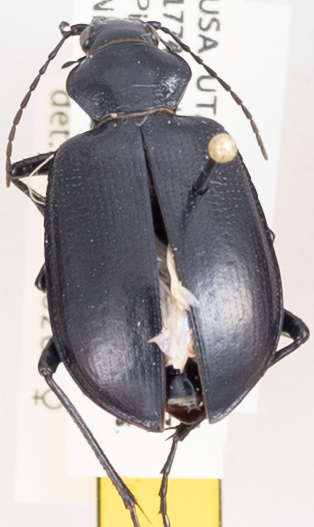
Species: Calosoma sponsa
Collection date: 2019-04-30
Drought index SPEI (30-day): -0.03
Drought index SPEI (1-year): -0.32
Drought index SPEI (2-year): -1.69